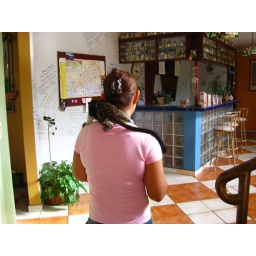
Ramona the house monkey in Canal Inn